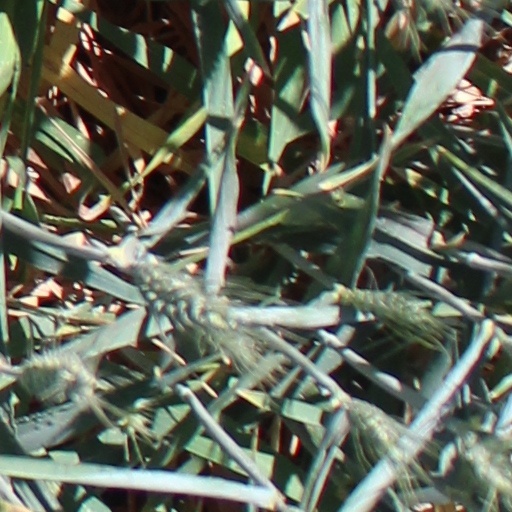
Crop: wheat